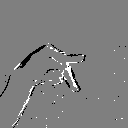
ASL letter: p